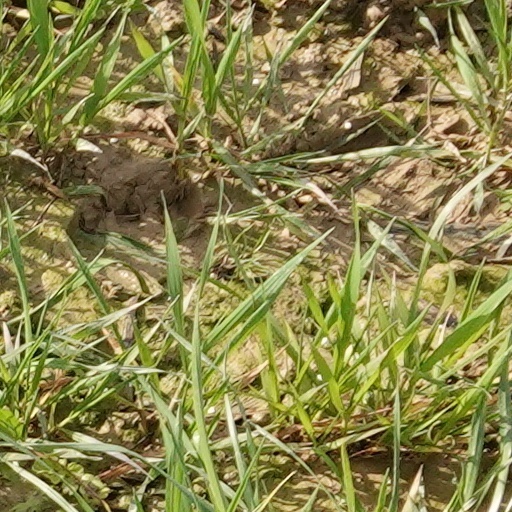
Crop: wheat